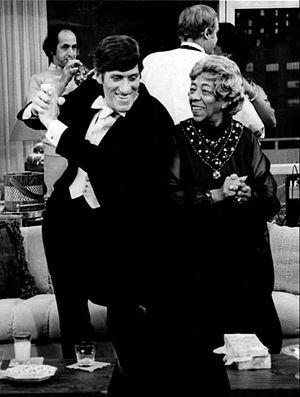
Paul Benedict est un acteur et réalisateur américain né le 17 septembre 1938 à Silver City, Nouveau-Mexique et mort le 1ᵉʳ décembre 2008 à Martha's Vineyard.